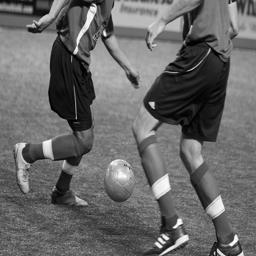
A couple of young men kicking  a soccer ball around.
Two men in uniforms are kicking a soccer ball on a field.
Two people getting ready to kick a soccer ball.
Two soccer players juggling a ball between the two.
two boys in uniform playing with a soccer ball